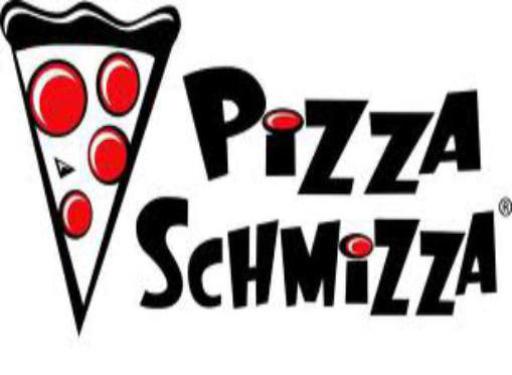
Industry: Food